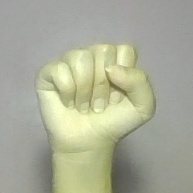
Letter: saad